Republican repression in Madrid (1936–1939)

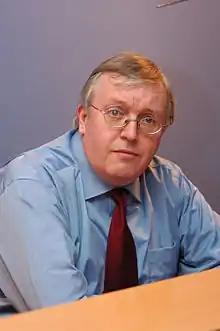
Paul Preston

Few protagonists of the Madrid policing units were captured by the Nationalists in course of the war, but it was the case of Atadell, who in November 1936 was intercepted in Canary Islands when the French cruise liner that he had boarded in St. Nazaire was about to set off to Cuba. Some high officials who no longer held their posts (Galarza, Muñoz, Carillo, Serrano Poncela, and Pozas) crossed the French border in Catalonia in early 1939. Most of them still involved left Madrid during final weeks of the war and headed for the Levantine coast, but few managed to leave Spain. Val secured a seat in an aircraft, and Duran and Salgado boarded a British warship. The rest found themselves trapped on the quays of Alicante in vain hopes for a ship to get them out. Many, like Girauta, Manzano, de Mora, Pedrero, Sandoval and Valenti, were apprehended there and identified already in April 1939. Some managed to slip through the Nationalist security net and tried to start a new life assuming a false identity. However, the Francoist hunters were determined in their pursuit; Mancebo and Cazorla were caught in August 1939, García Redondo in July 1940, Iglesias in November 1940 and Rascón in July 1941. Muñoz was handed over by Vichy France in August 1942. Ferret spent 14 years on the run before he was detained in June 1953. Most underwent brutal interrogation; Sandoval terminated it by committing suicide. The rest were all executed, some by garrote. Duran, Galarza, Mallol, Pozas, Salgado, Serrano Poncela and Val died on exile, some of them, like Serrano Poncela, as distinguished personalities. In general, out of 1,143 individuals identified as active in the Madrid Republican public order system around 90 are known to have been executed after the war. Some of them got captured but survived imprisonment and were eventually set free. Rodríguez García was sentenced to a long incarceration, but was released in 1944. Anselmo Gil Burgos, head of so-called Checa de Fuencarral, was first sentenced to death and had the sentence lowered to 30 years in prison. He was conditionally released in 1944. The fate of some individuals is unknown.